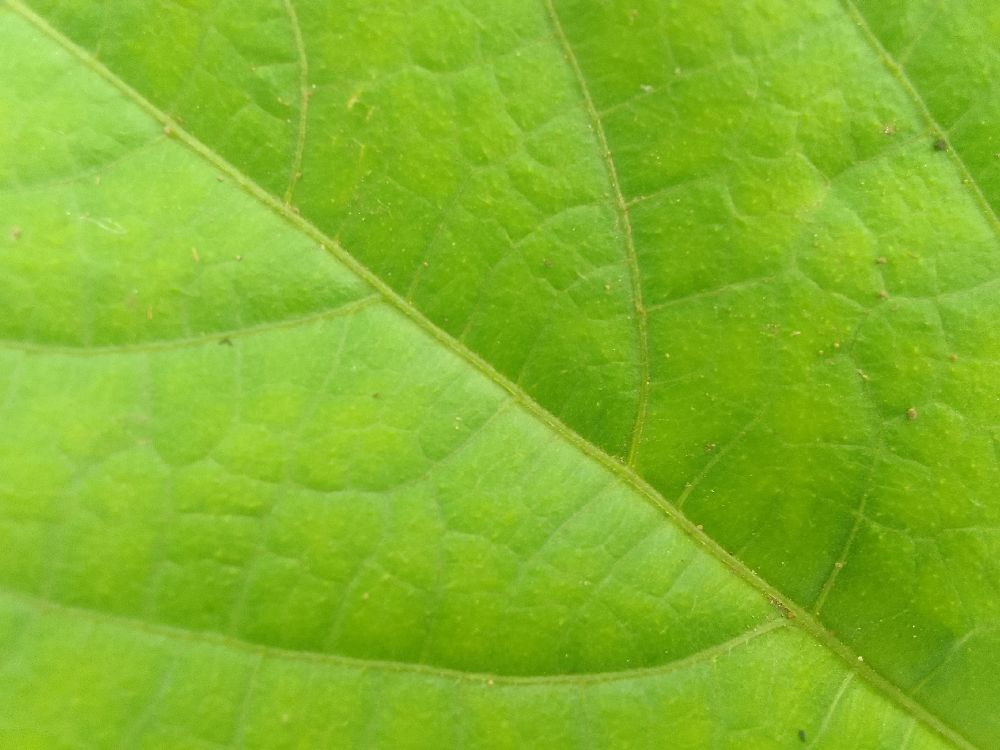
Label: healthy